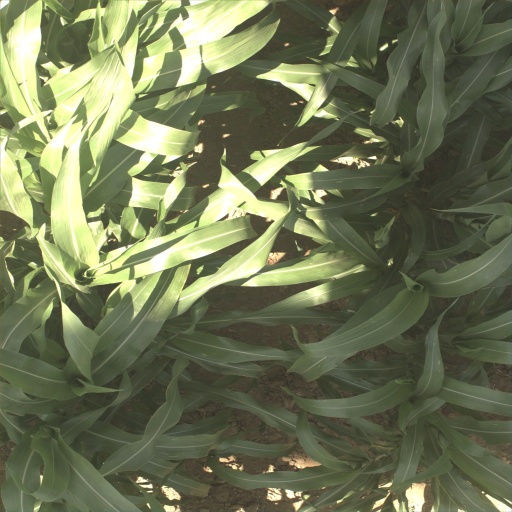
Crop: sorghum